Iain Torrance

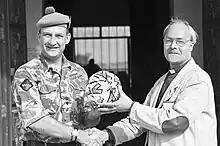
In Iraq with the CO of the Argylls, Col Jonny Gray

During his year in office, Torrance travelled widely on behalf of the Church, being the first Moderator to visit the churches in China. At some personal risk, in February 2004, he visited every British unit in Southern Iraq. He visited the demilitarized zone in Eritrea as the guest of the United Nations peacekeeping force and preached in southern Sudan.